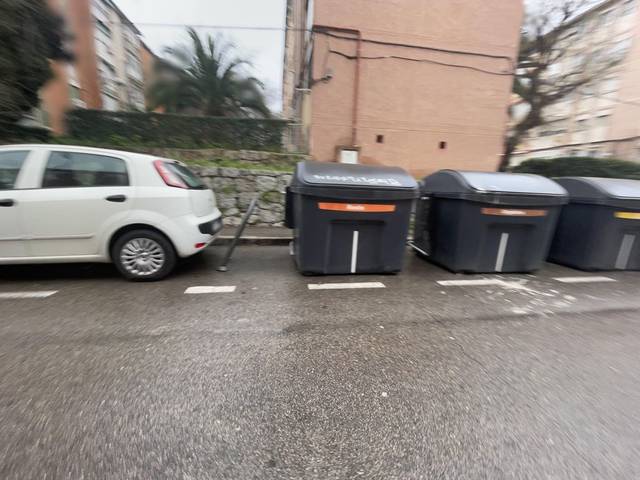
Region: Spain
Coordinates: 40.486, -3.688